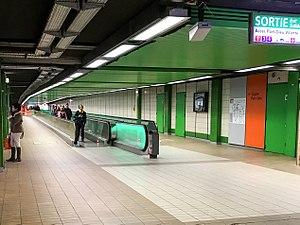
Couloir de correspondance / sortie vers la gare de Lyon-Part-Dieu en octobre 2017 (avant les travaux d'aménagement de la place basse Béraudier)
Gare Part-Dieu - Vivier Merle, ou Part-Dieu, est une station de métro française de la ligne B du Métro de Lyon, située boulevard Vivier-Merle à proximité de la gare de Lyon-Part-Dieu, dans le quartier de La Part-Dieu dans le 3ᵉ arrondissement de Lyon, préfecture de la région Auvergne-Rhône-Alpes.